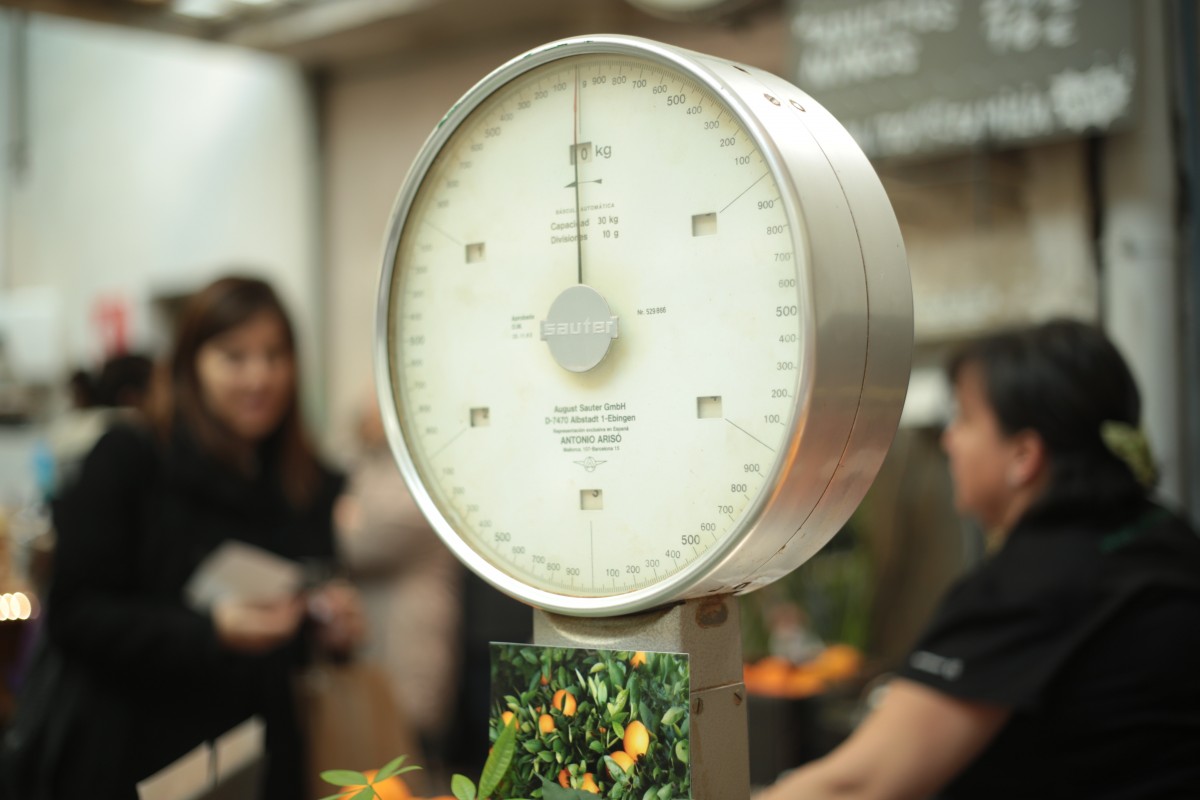
Tags: market, scale, weigh, weight, cool image